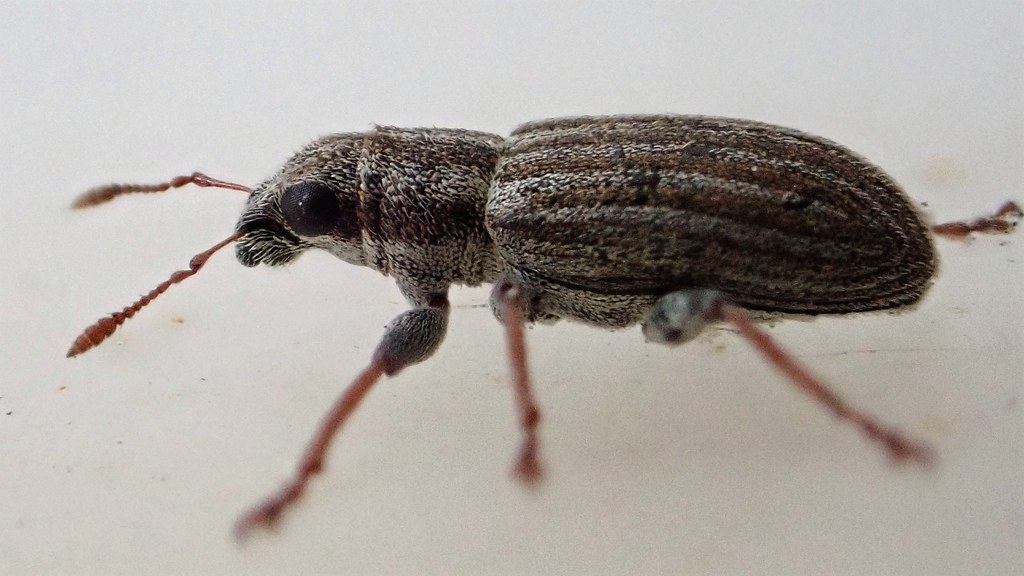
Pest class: pea_leaf_weevil